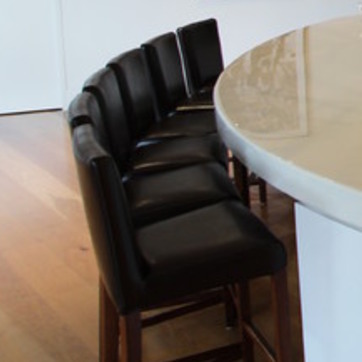
Material: leather